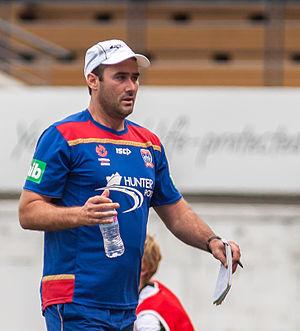
Clayton Zane est un footballeur australien né le 12 juillet 1977 à Newcastle. Il évoluait au poste d'attaquant. Depuis le mois de janvier 2014, il est l'entraineur des Newcastle Jets en Australie.